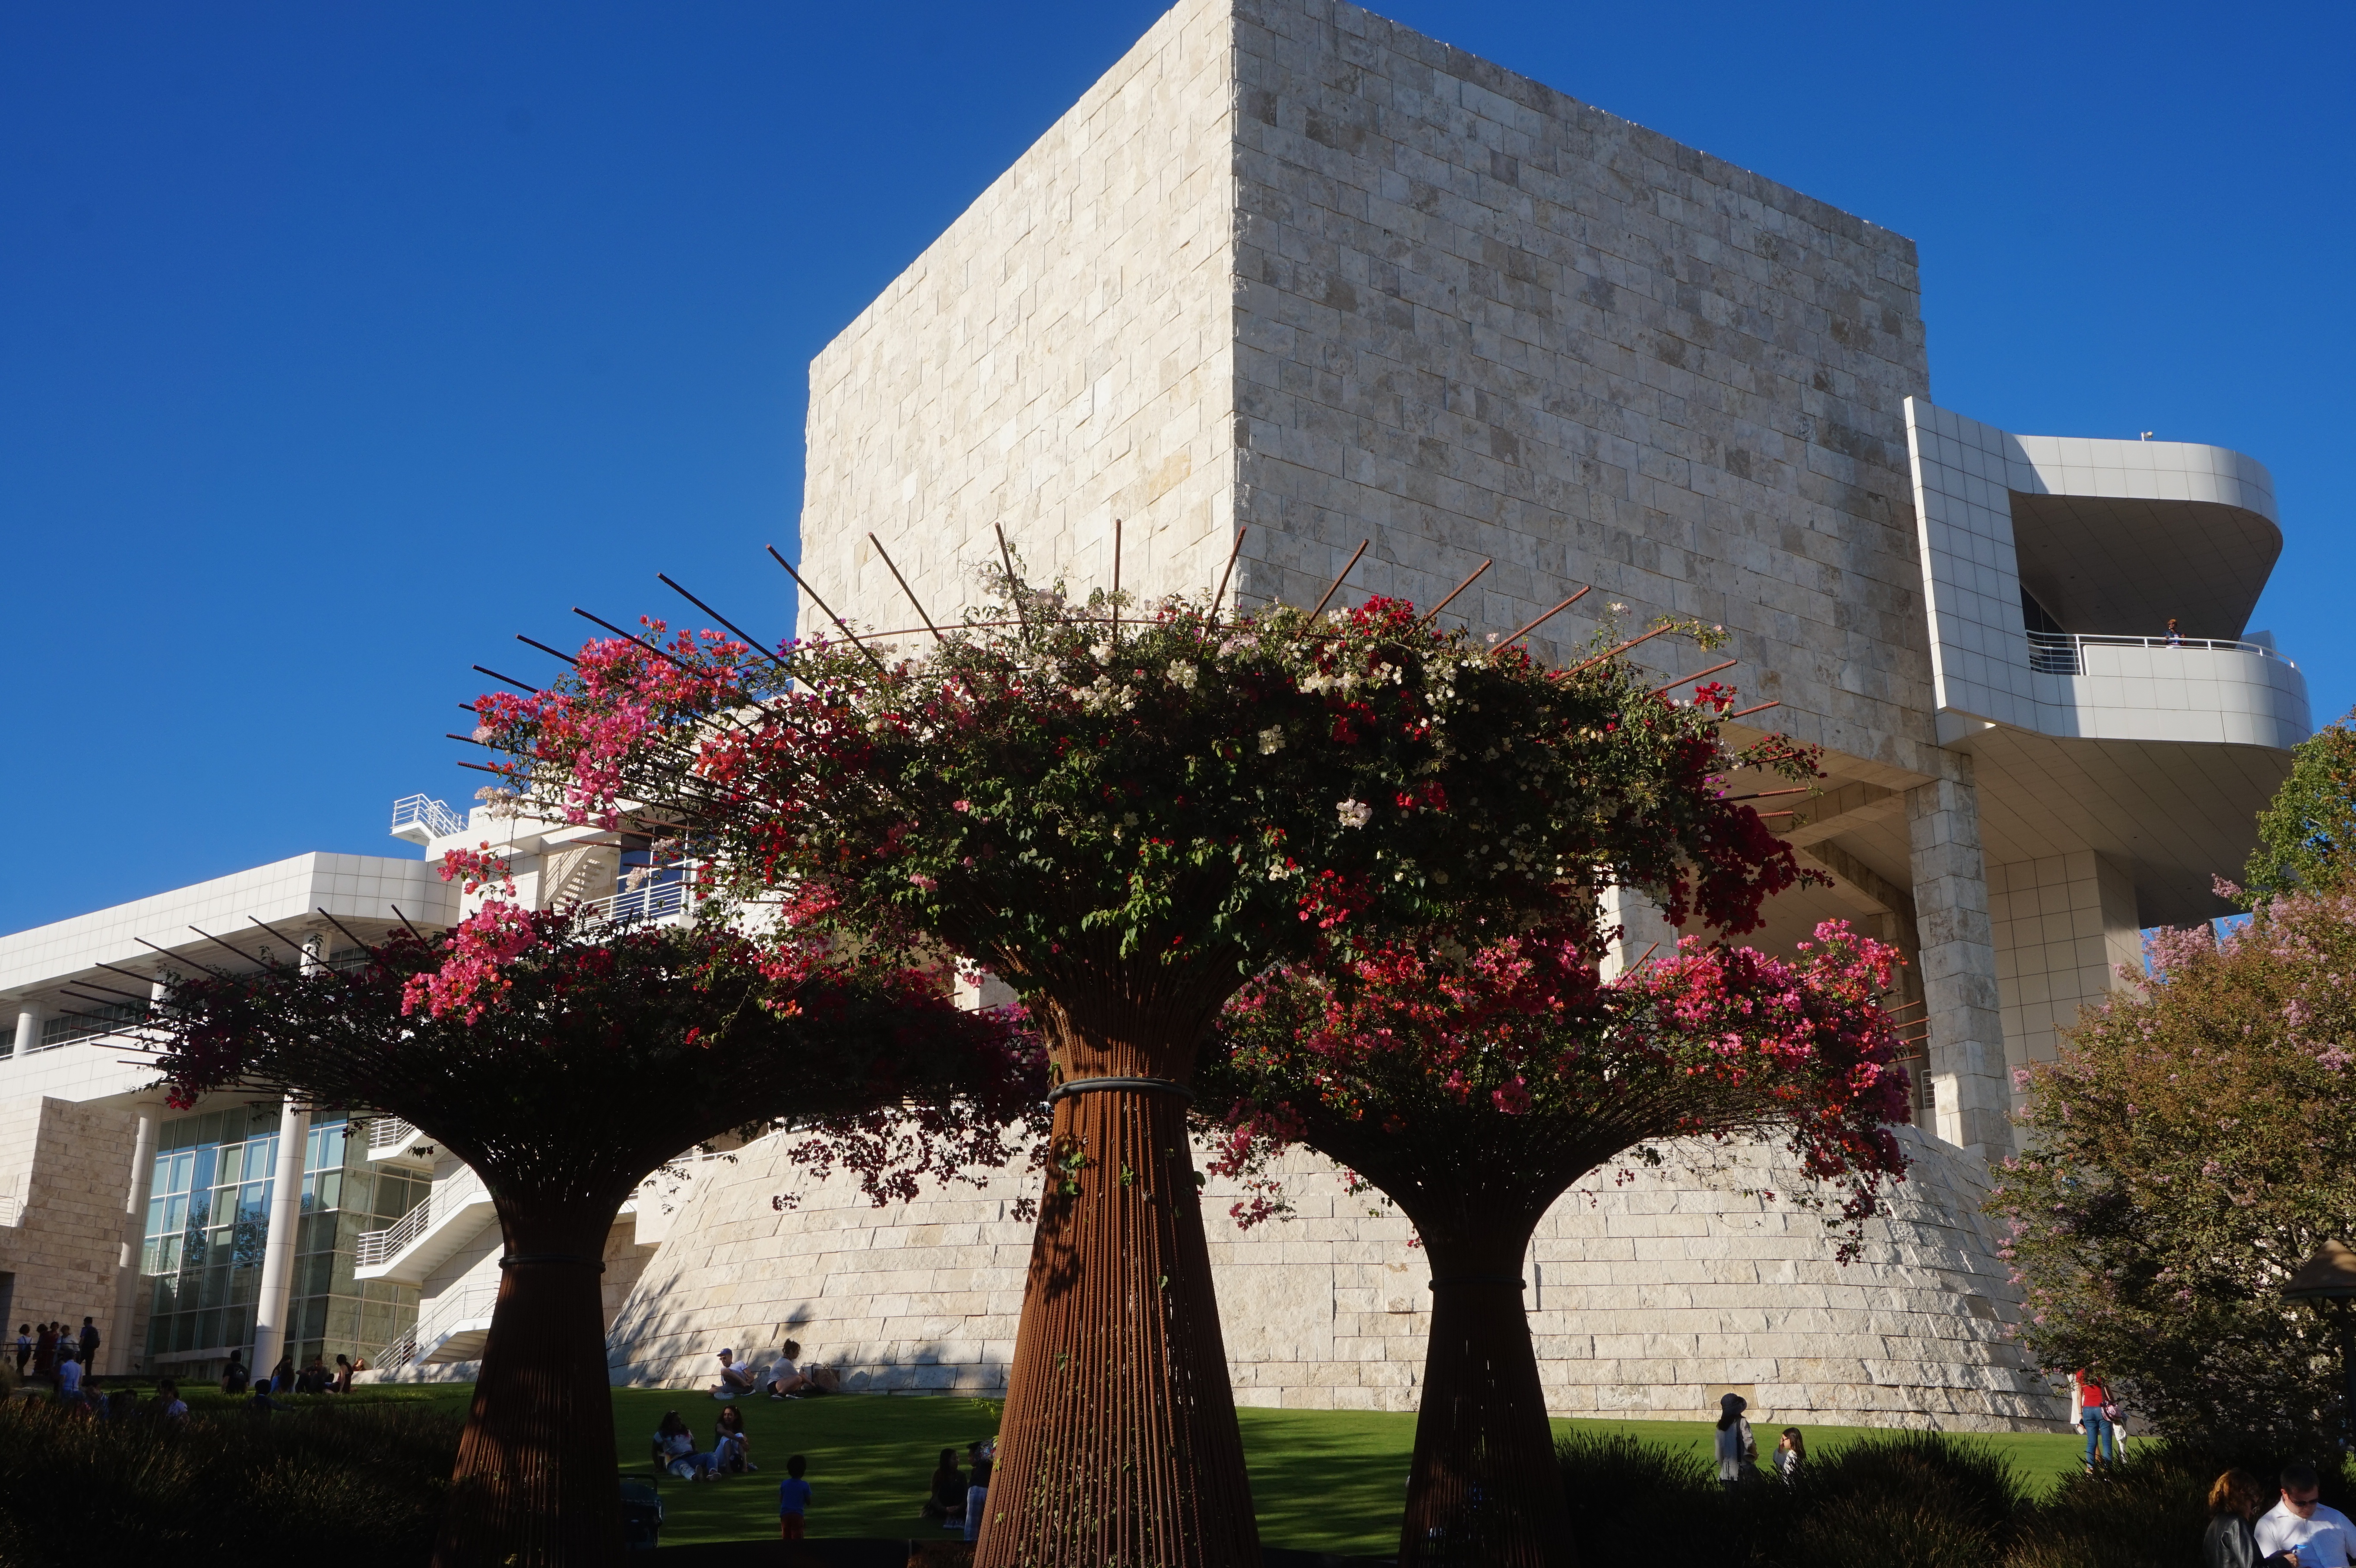
tree, house, flower, building, tower, landmark, facade, tourism